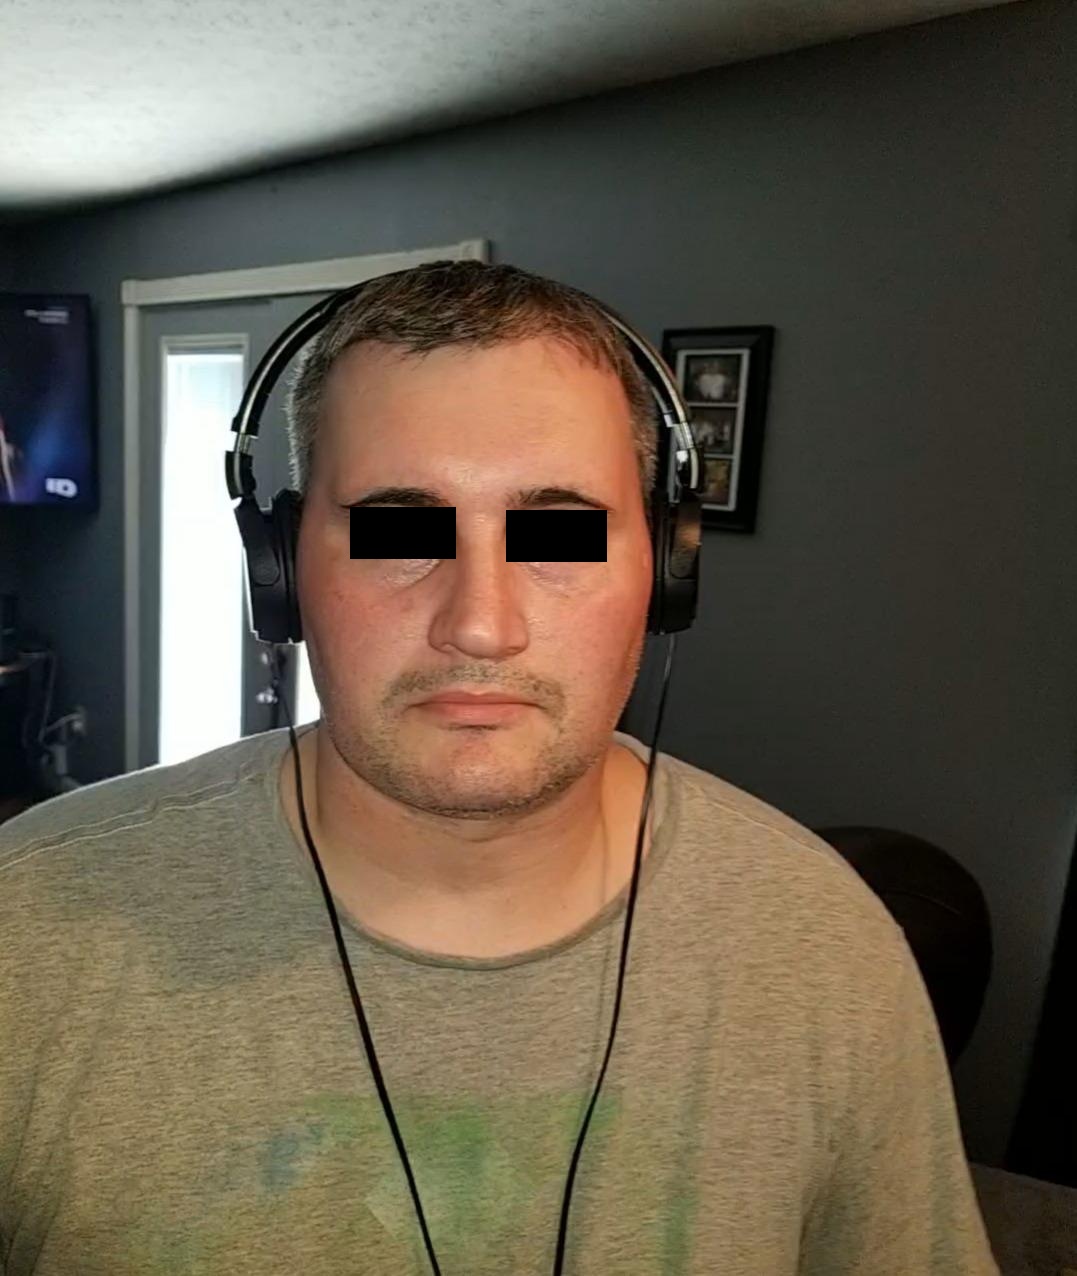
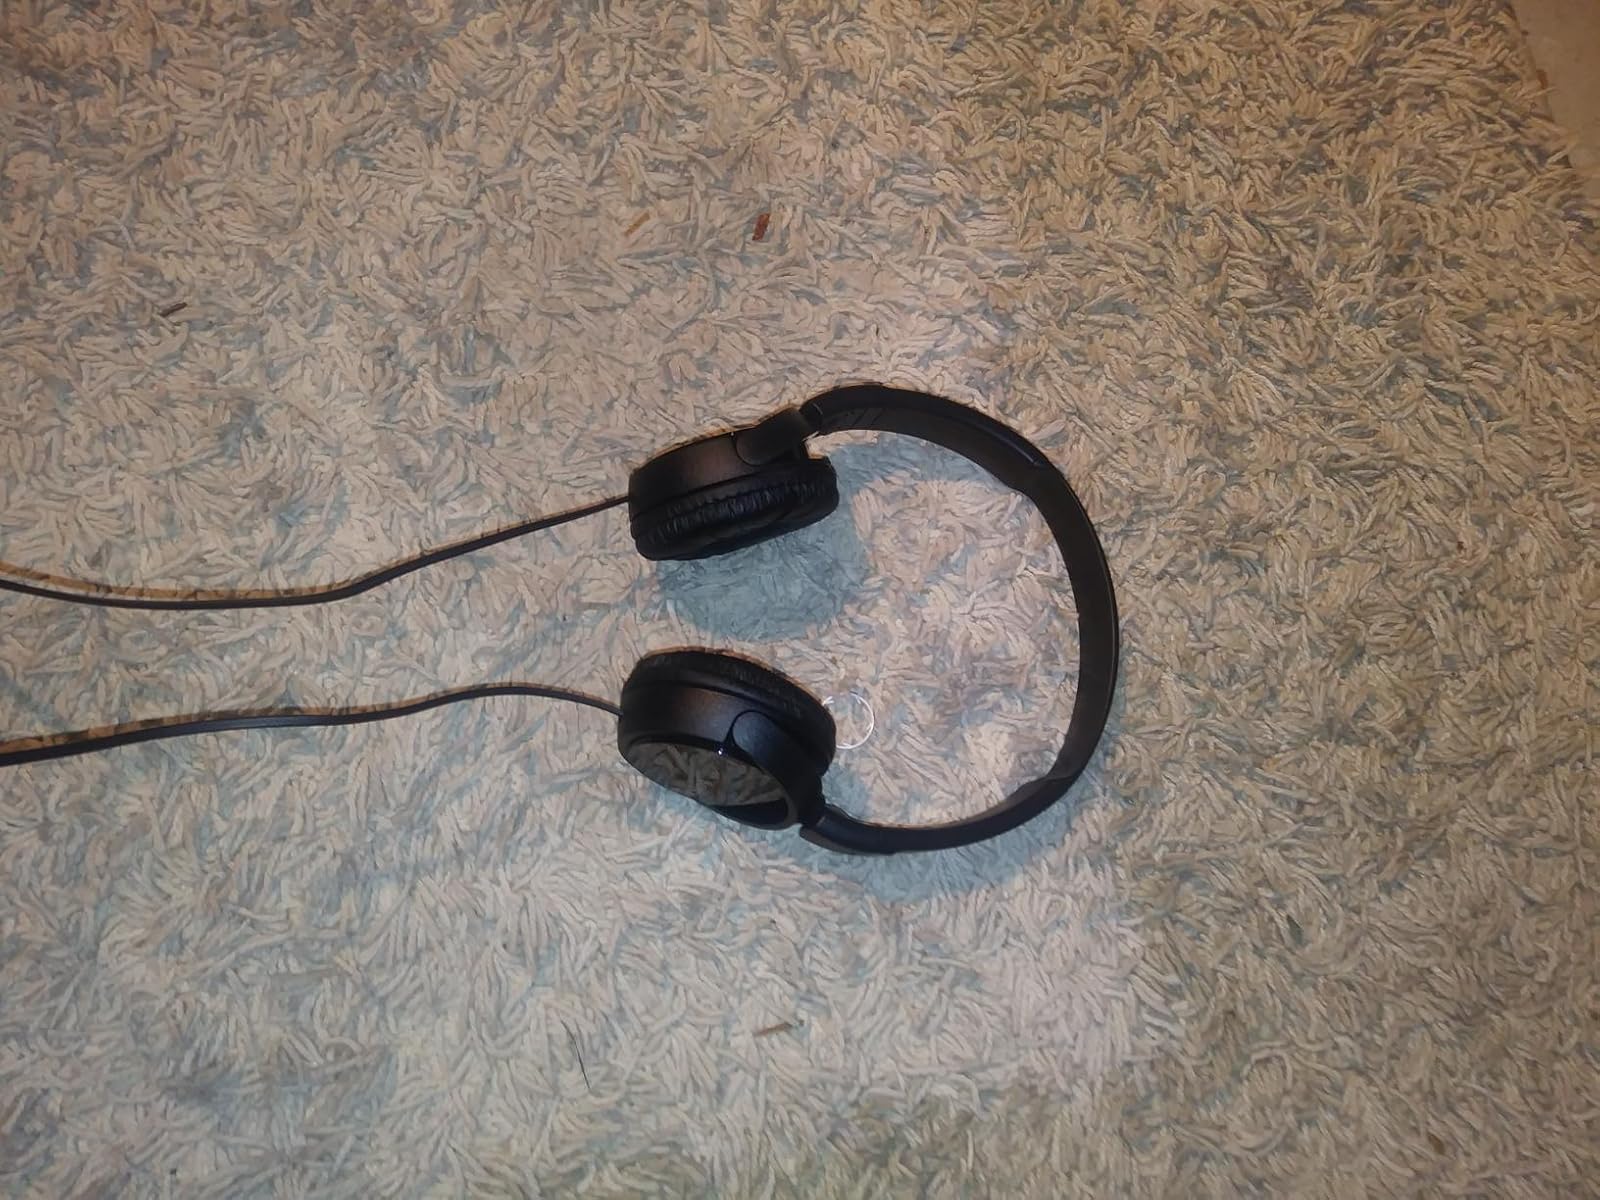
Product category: headphones
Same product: yes